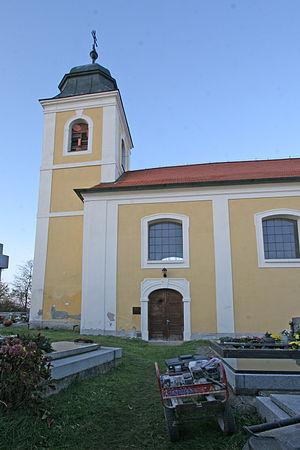
Horky est une commune du district de Kutná Hora, dans la région de Bohême-Centrale, en Tchéquie. Sa population s'élevait à 395 habitants en 2020.